Wycombe House Sports and Social Club

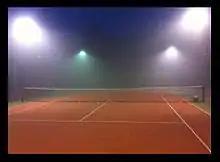
Wycombe House Tennis Courts at Night

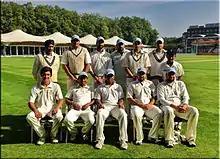
Wycombe House victory at Lords (Marylebone Cricket Club) in a prestigious match against The Cross Arrows.

Wycombe House Cricket Club is a Clubmark cricket club having the national accreditation awarded by Sport England. These standards include safeguarding and protecting children and young people and club management.